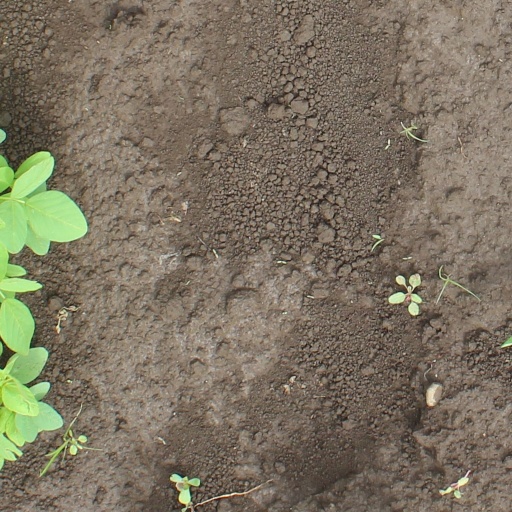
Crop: soybean